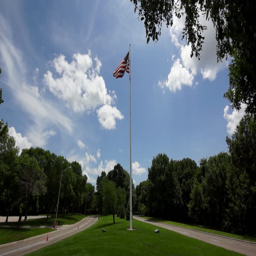
a flag flying high on a pole in a grassy median between streets .